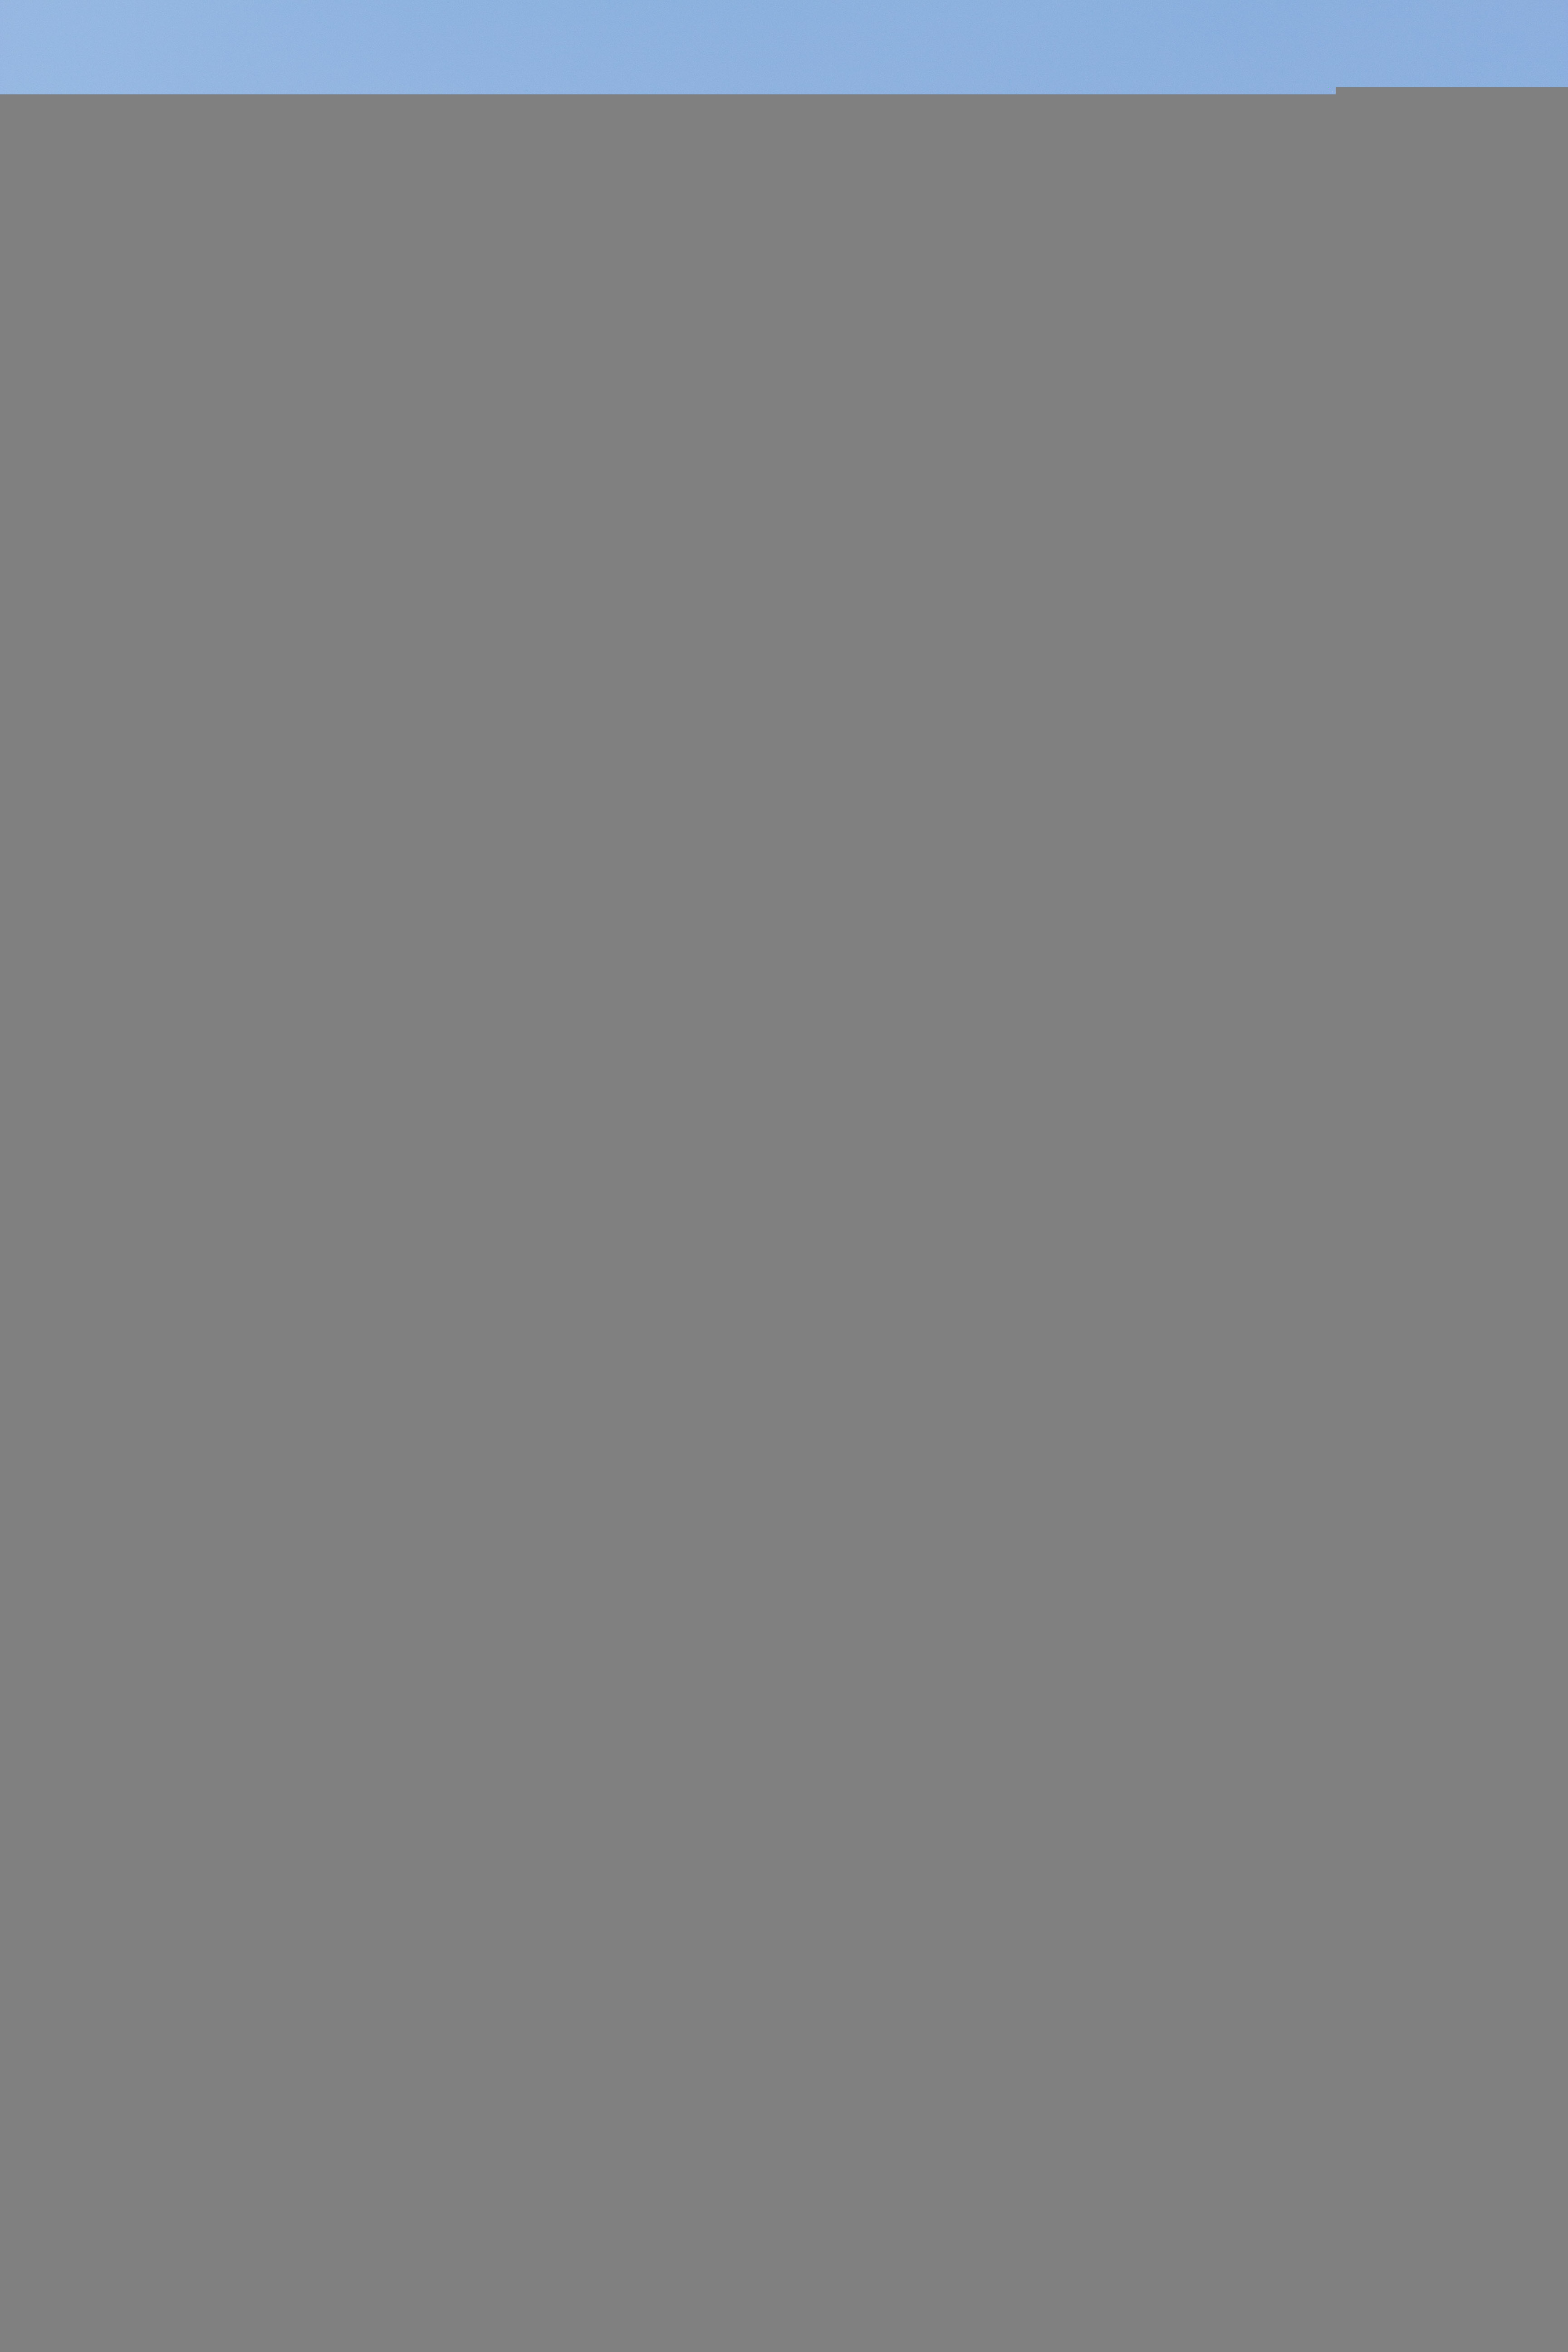
tree, branch, blossom, plant, road, leaf, flower, bloom, botany, flora, deciduous tree, shrub, oak, ecosystem, flowering plant, woody plant, land plant